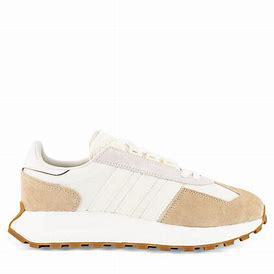
Brand: Adidas
Model: Retropy E5